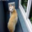
Label: cat